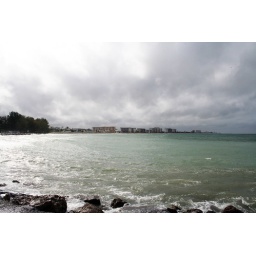
grey sky over the beach